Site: brandenburg
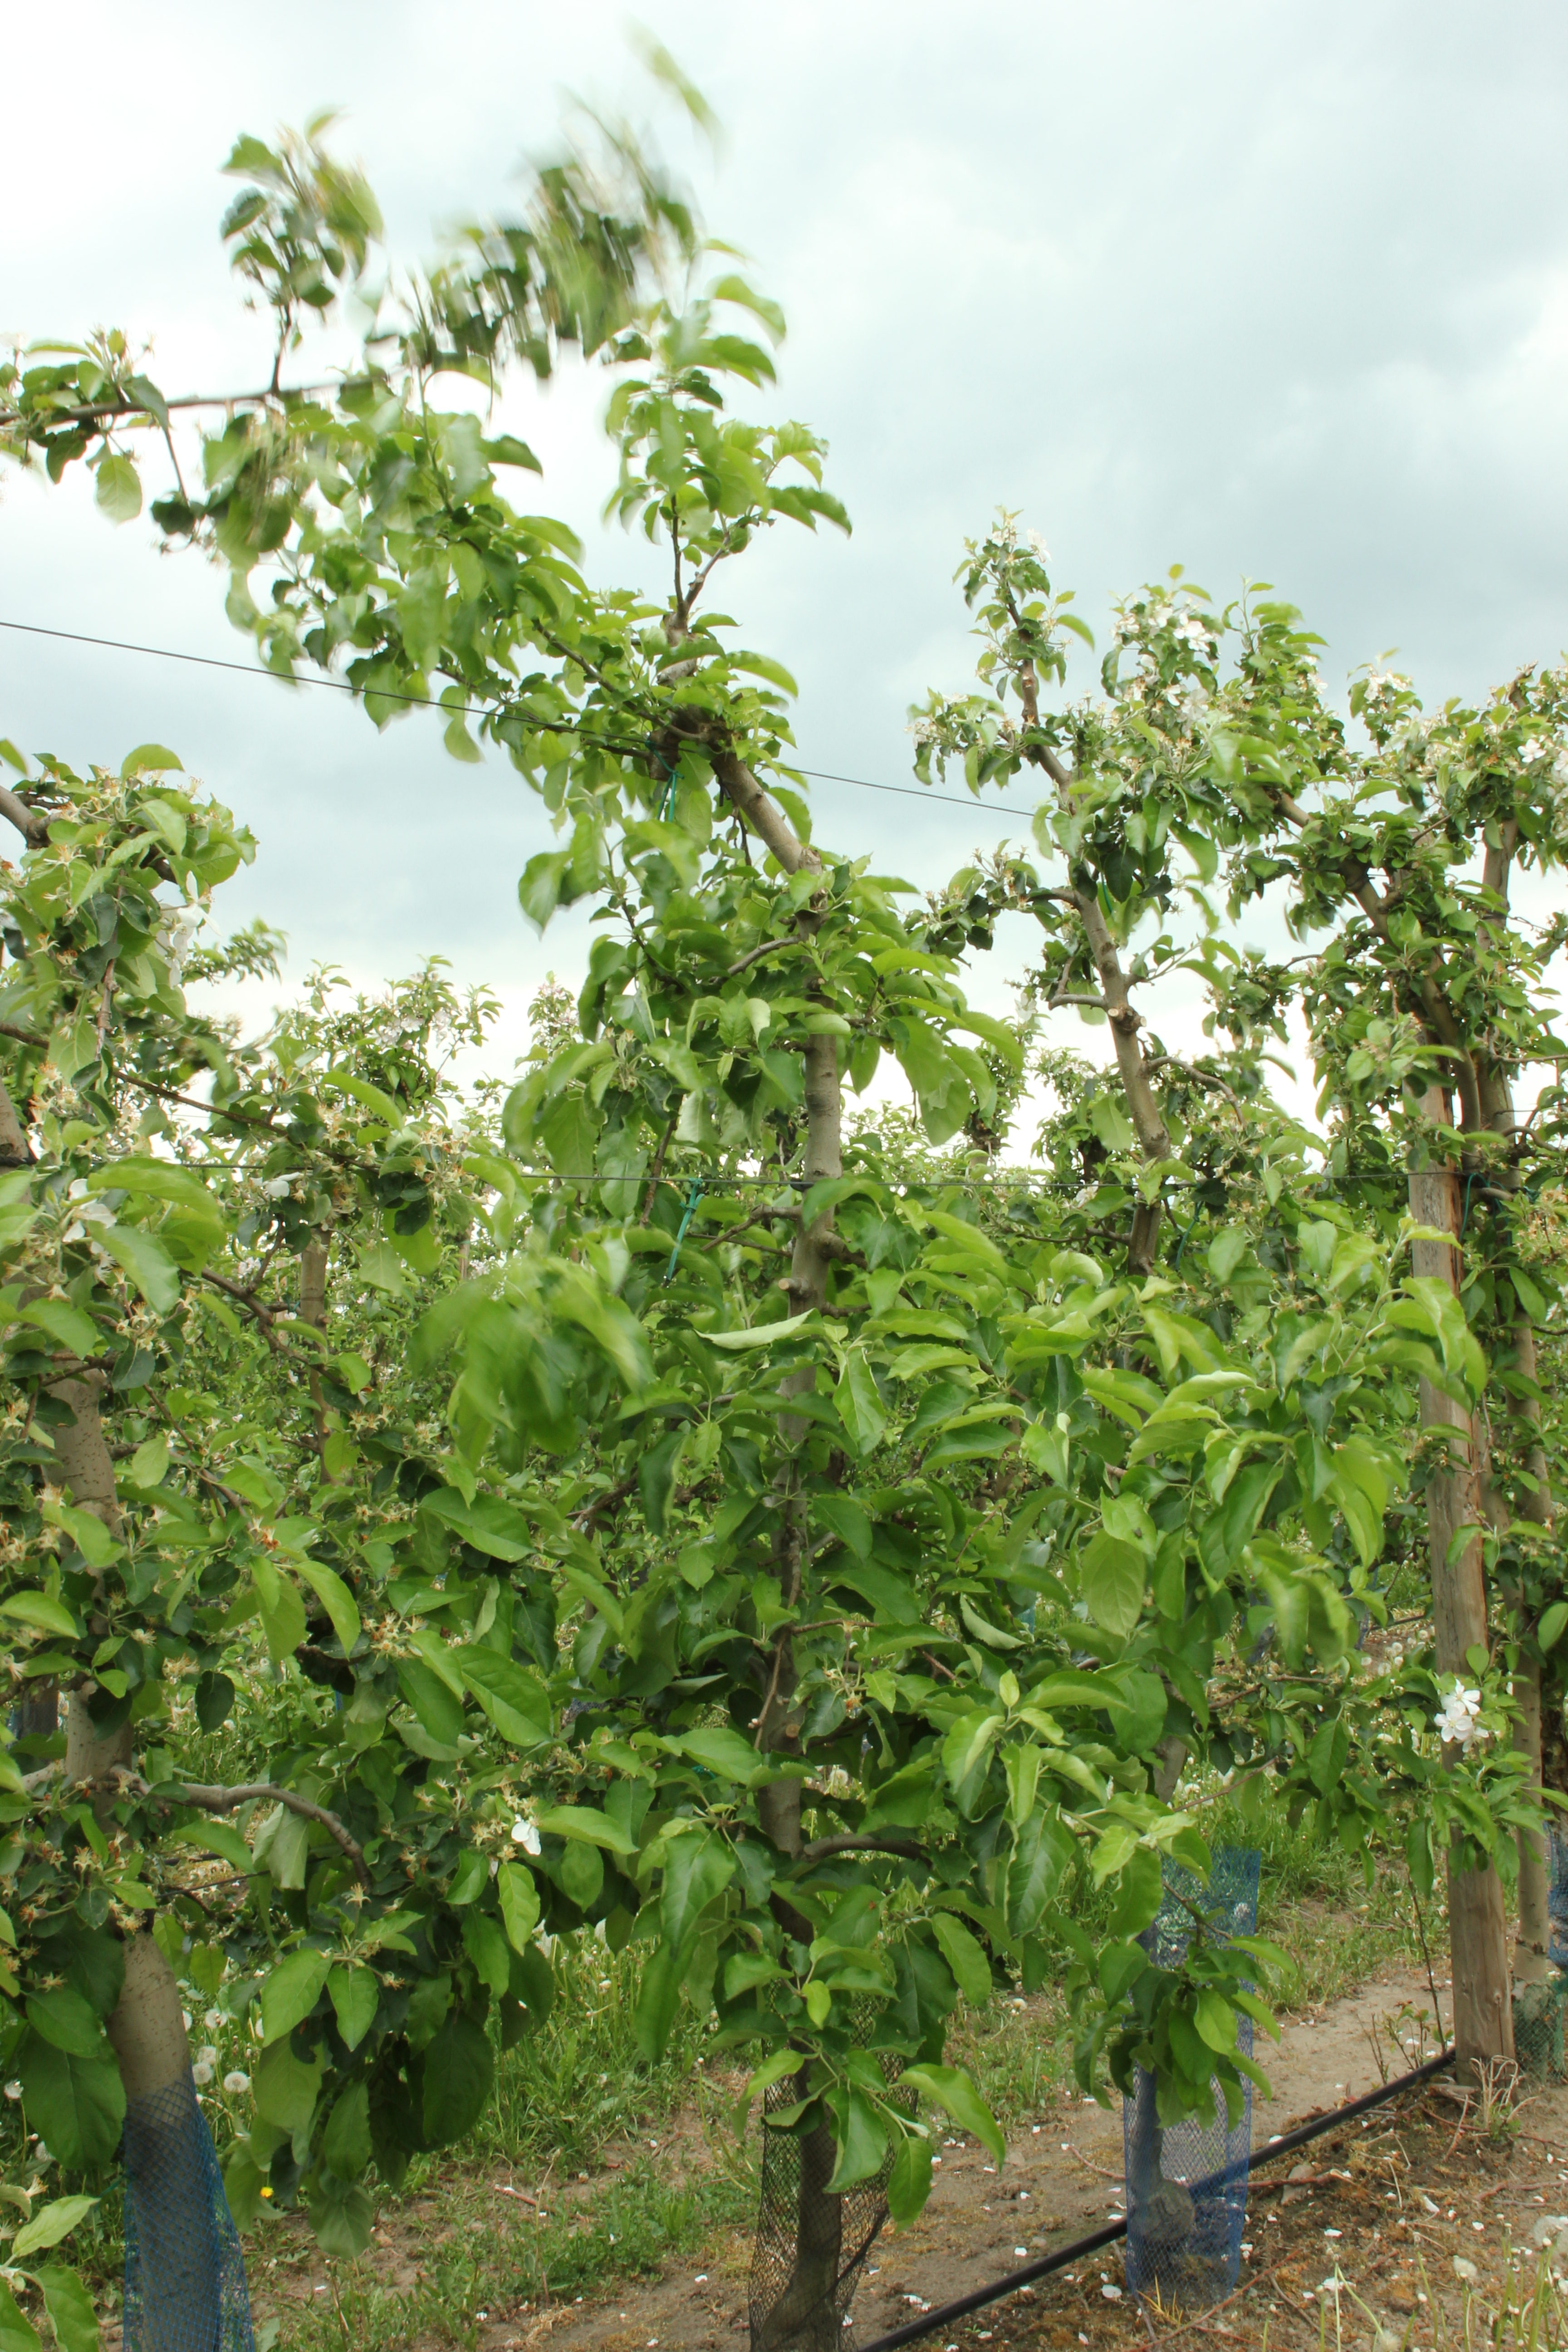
Growth stage (BBCH 67): Flowering